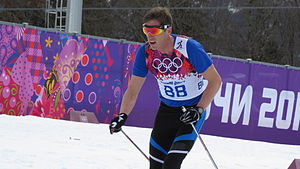
Bermuda ved OL
Skiløberen Tucker Murphy var Bermudas eneste deltager ved vinter-OL 2010, 2014 og 2018.
Bermuda deltog første gang ved OL under sommer-OL 1936 og har siden deltaget i samtlige sommerlege, bortset fra legene i 1980, som nationen boykottede. Bermuda har deltaget i alle olympiske vinterlege siden 1992.